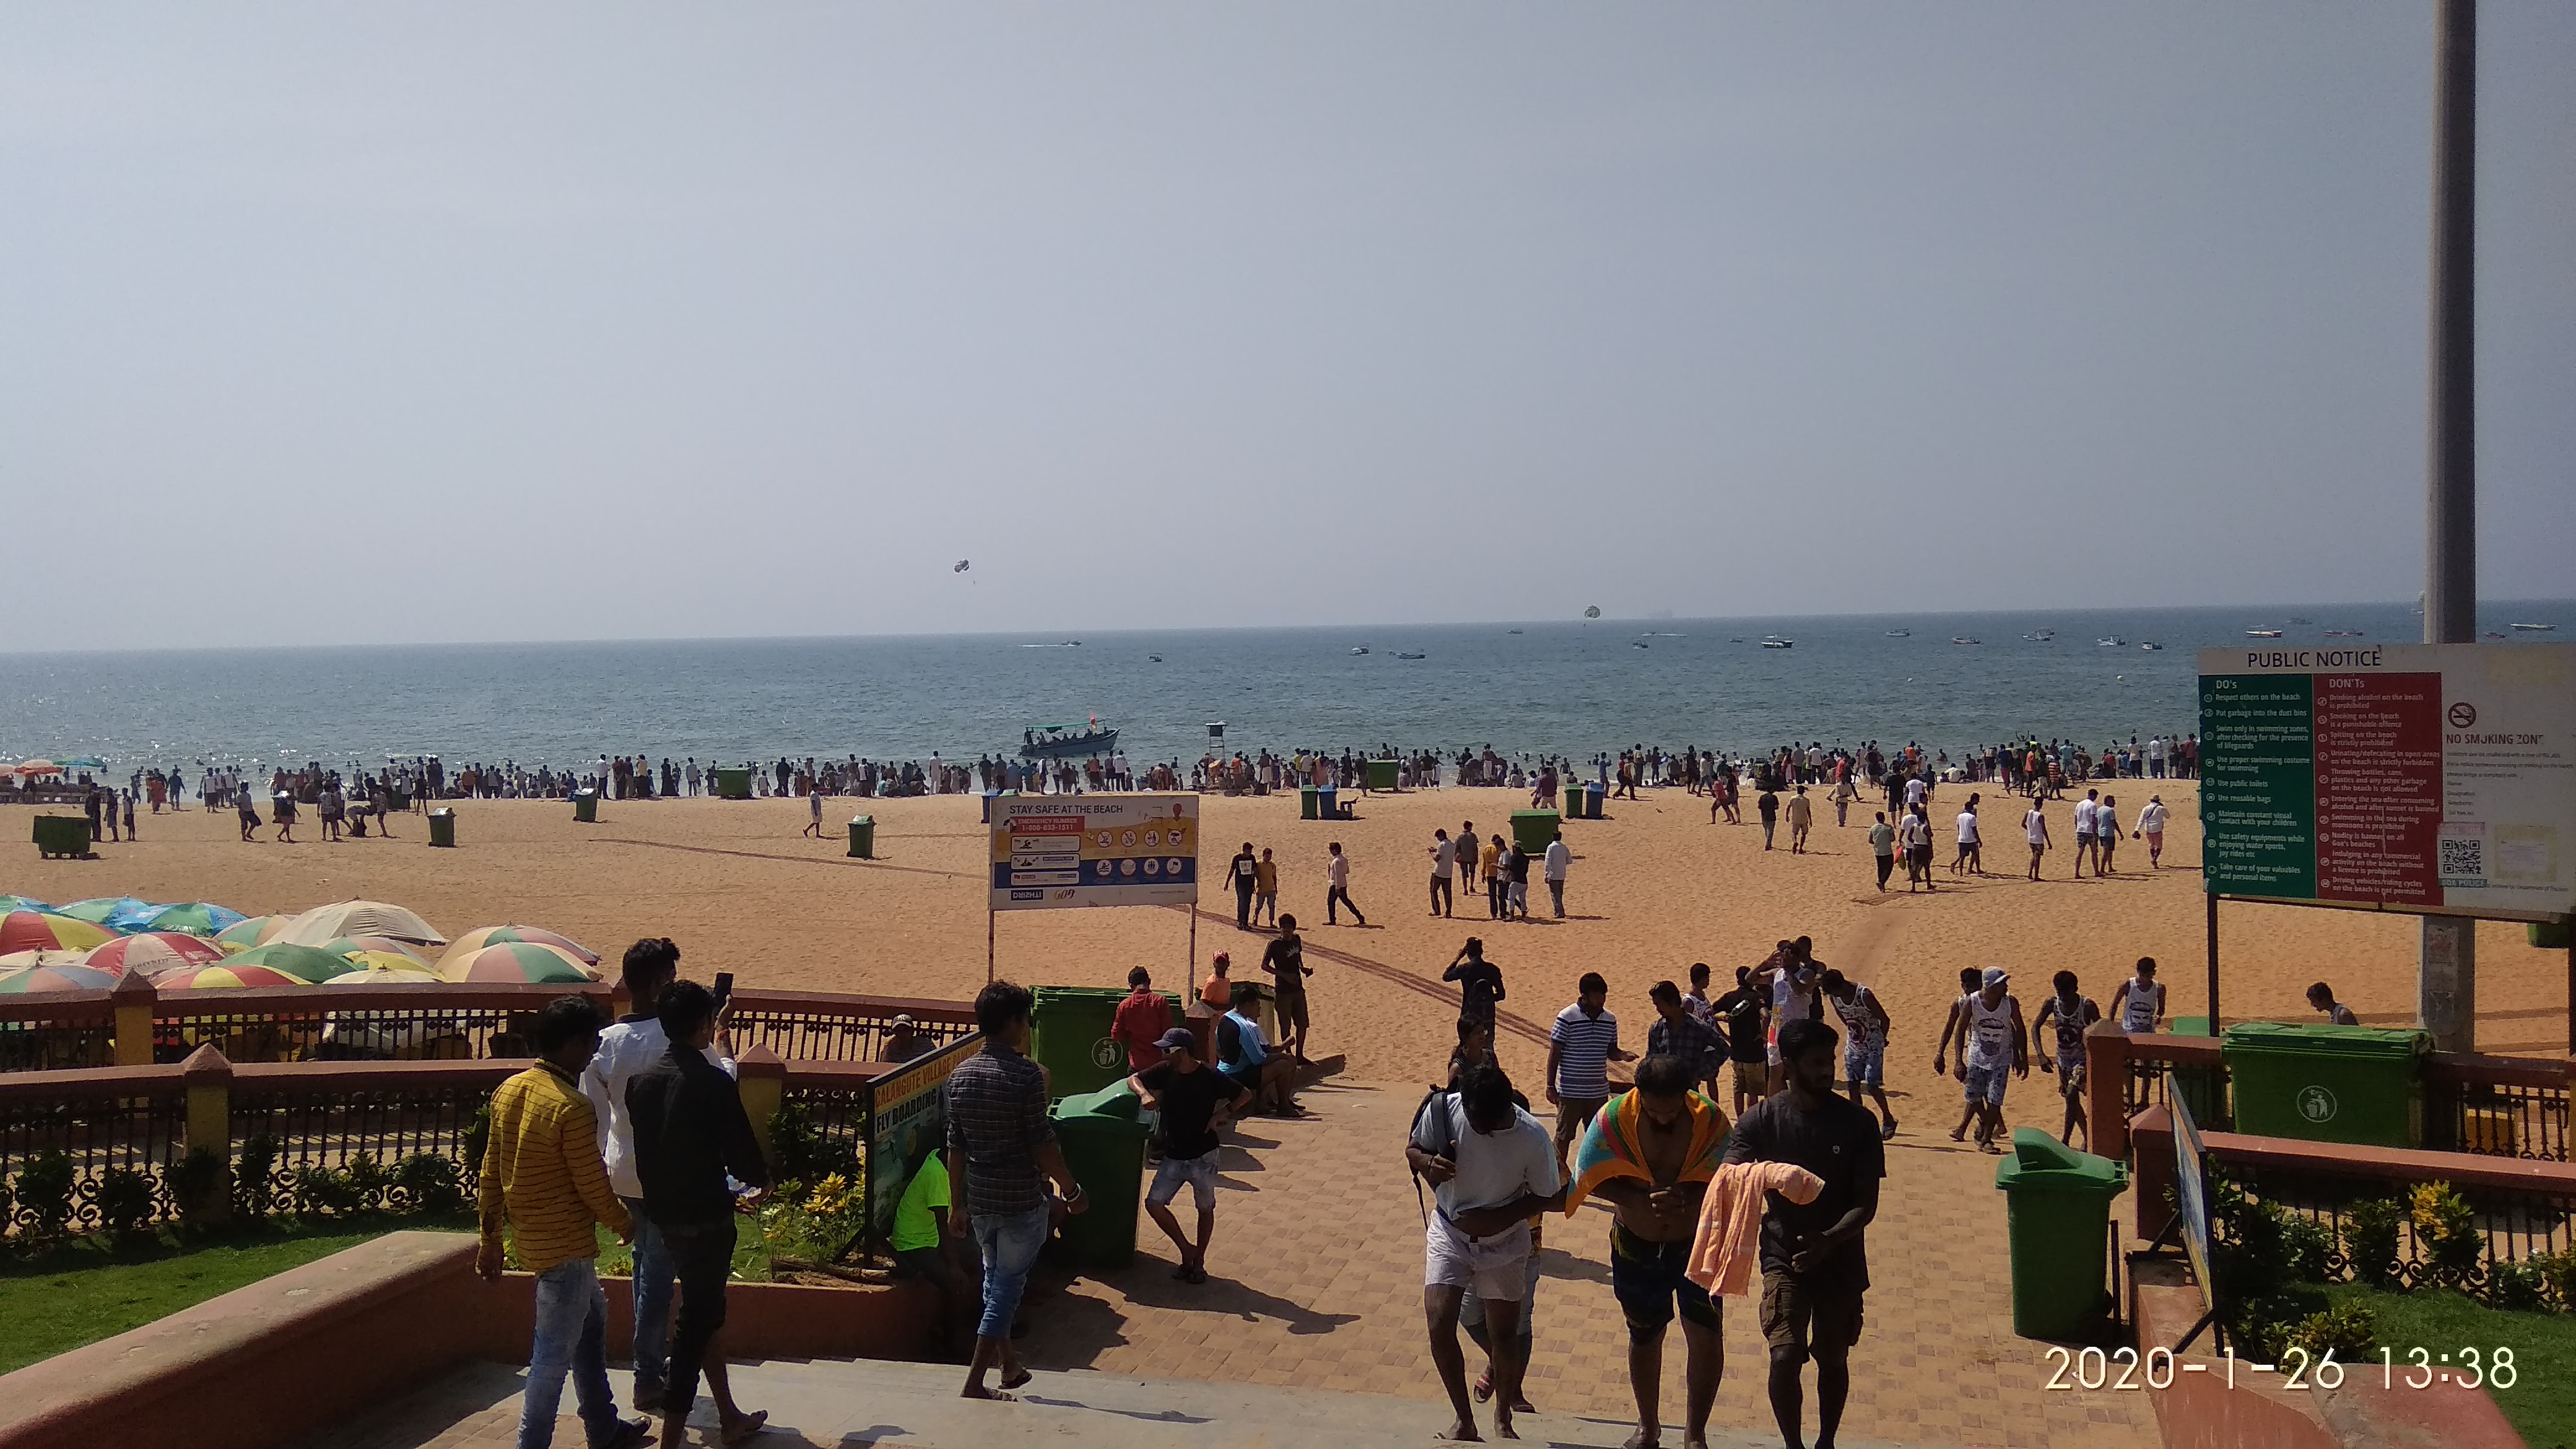
Kalangur, beach, tourism, sand, crowd, sea, coast, fun, boardwalk, vacation, ocean, landscape, walkway, leisure, city